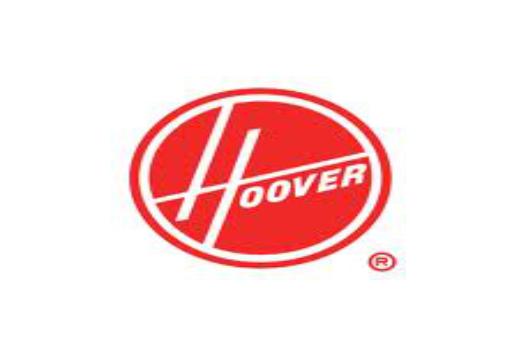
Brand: Hoover
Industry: Leisure